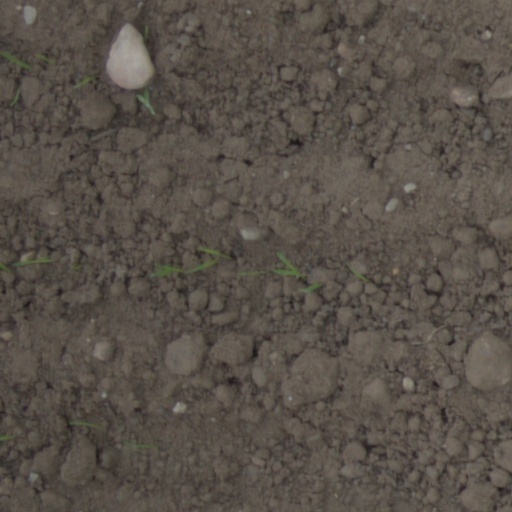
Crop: wheat